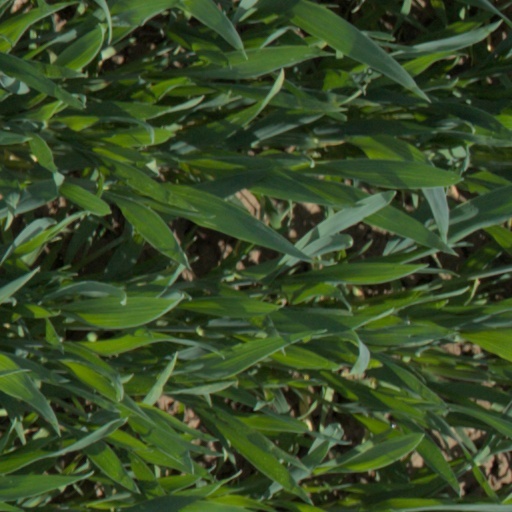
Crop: wheat